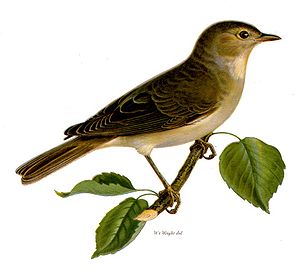
Olivier Messiaen / Liv og karriere / Fuglesang og de sene 1960'ere
Havesangeren gav titlen og meget af materialet til Messiaens La fauvette des jardins.
En lille fugl sidder på en gren med få blade. Undersiden af fuglen er lys, mens ryggen og vingerne er mørkebrune. Næbbet er mørkebrunt.
"Olivier Messiaen var en fransk komponist, organist og ornitolog – en af det 20. århundredes største komponister. Hans musik er rytmisk komplekst; harmonisk og melodisk er det baseret på modi med begrænsede transpositionsmuligheder, som han udtrak fra sine tidlige værker og improvisationer. Mange af hans værker afbilleder, hvad han kaldte, ""de pragtfulde aspekter af troen"" og havde baggrund i hans dybtliggende romerskkatolske tro.